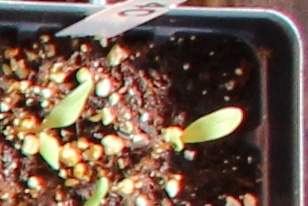
Label: Sugar beet